Zoning in the United States

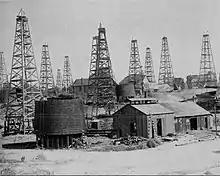
Oil drilling operations in Los Angeles, 1905

Zoning in Los Angeles is commonly believed to have been first enacted in 1908, although Los Angeles City Council passed the first municipal zoning ordinance in the United States, Ordinance 9774, on July 25, 1904. Though the ordinance did not assign all parts of the city to a zoning map, as with later American ordinances, it did establish three residential districts in which laundries and wash houses were prohibited. The prohibition against laundries had a racial component since many were owned by Chinese residents and citizens. This ordinance would later be replaced in 1908 with other ordinances that expanded the scope of the residential districts and greatly expanded the scope of prohibited industries. Existing nuisance laws had already prohibited some industrial land uses in Los Angeles. Dangerous businesses (such as warehousing explosives) were illegal before 1908, as were odorous land uses, such as slaughterhouses and tanneries. The California Supreme Court had already upheld such rules in "Yick Wo" (1886). Many later California court cases supported the 1908 ordinances, even in one case of "ex post facto" relocation of an existing brickyard.